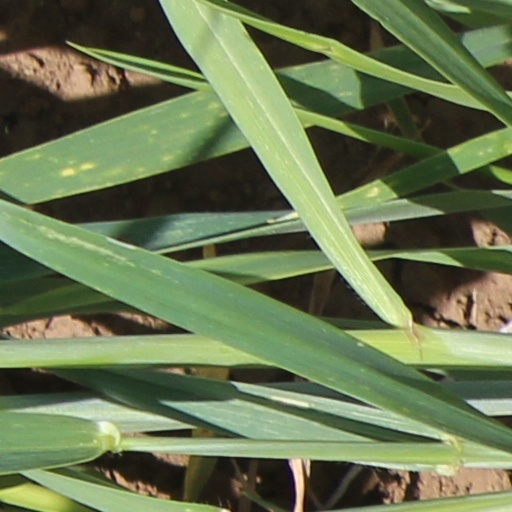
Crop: wheat